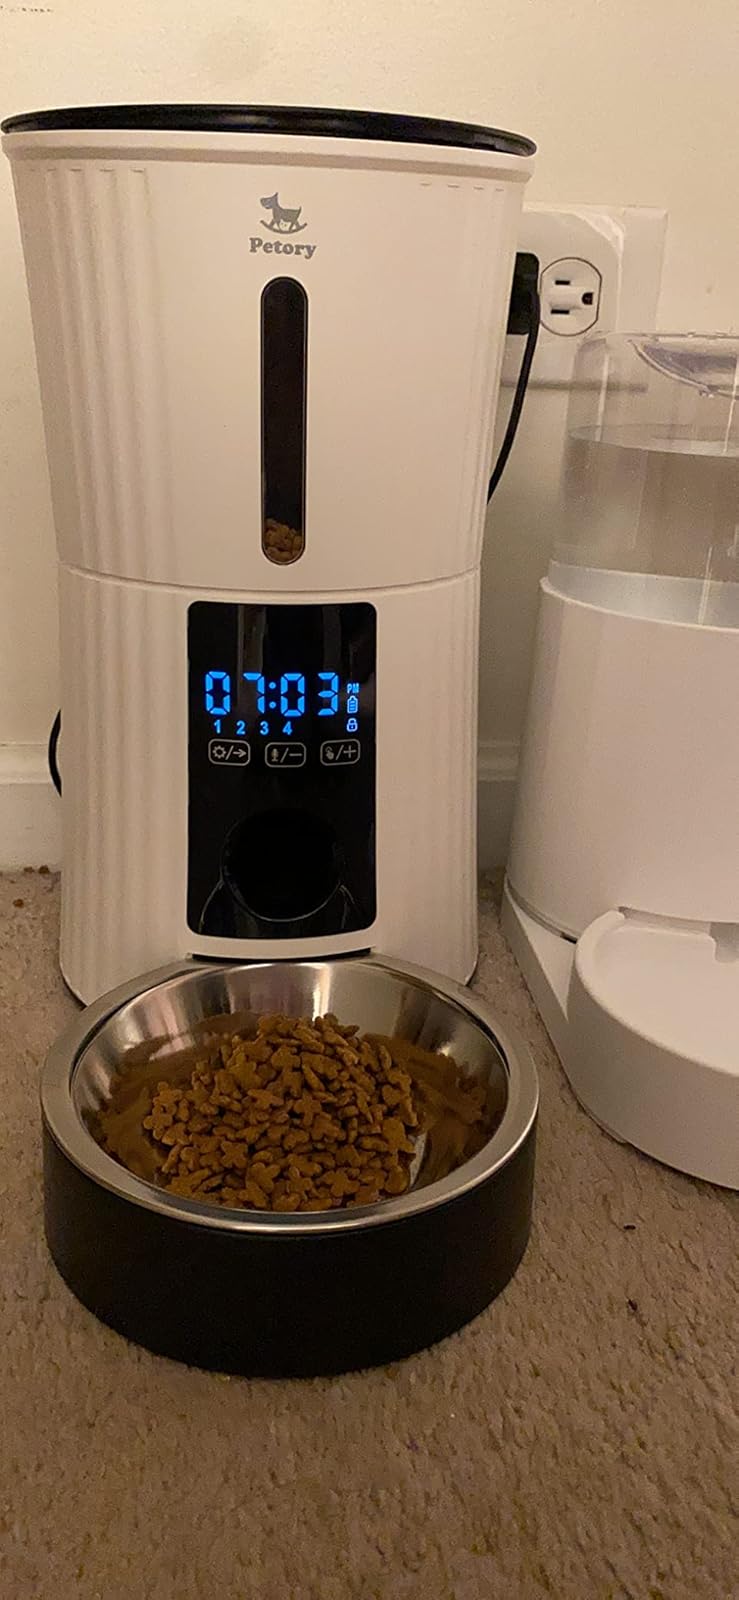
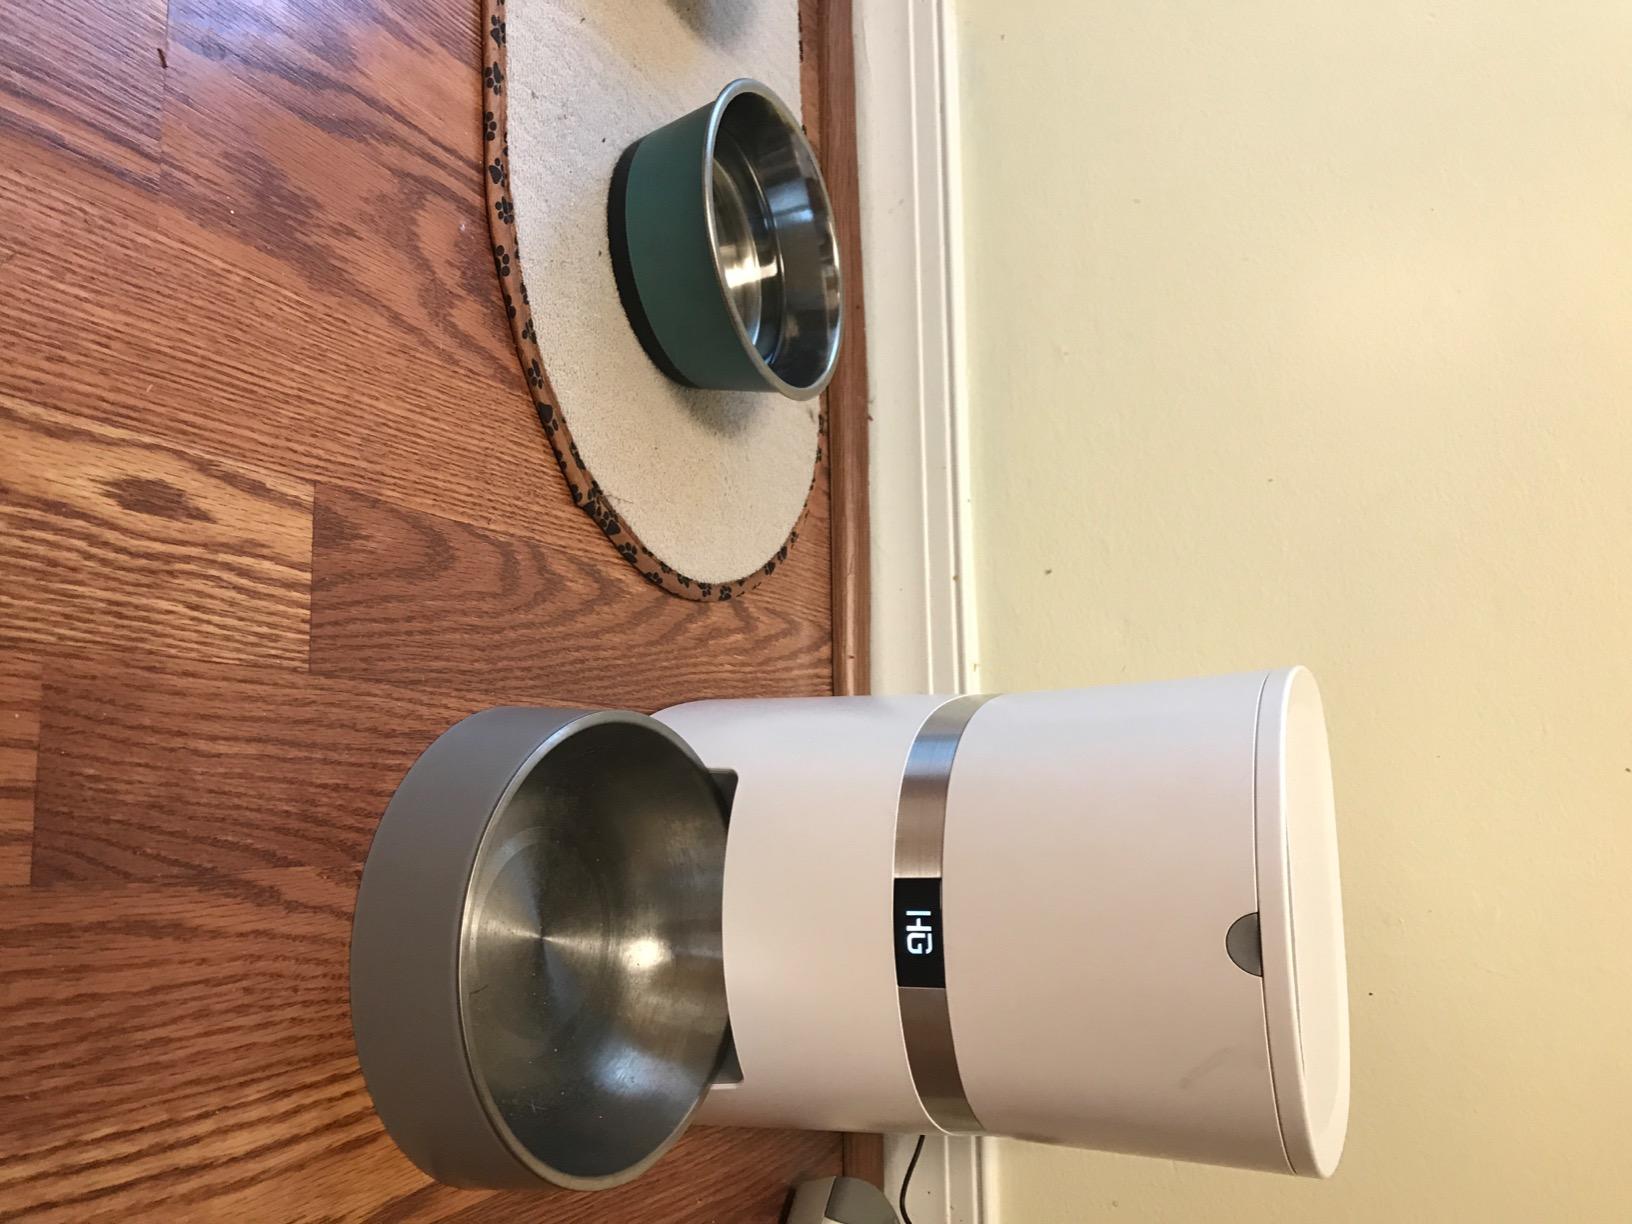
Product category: items_feeder
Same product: no